Northern Fleet

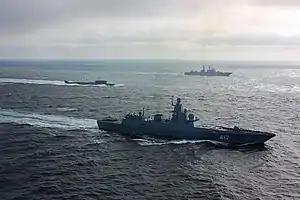
Ships of the Northern Fleet

An analysis of the Northern Fleet produced by Chatham House in the UK notes that: "After the fall of the Soviet Union, the Kremlin paid little attention to the Arctic. During the 1990s, the Russian Arctic was at best considered a burden fraught with socio-economic problems. Little was done there until an ‘Arctic revival’ began in the 2000s, focused on reinvesting in a region that had previously been abandoned for more than 15 years".